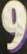
Number: 9